Aces Go Places 5: The Terracotta Hit

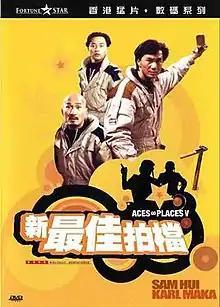
DVD cover

Aces Go Places 5: The Terracotta Hit is a 1989 Hong Kong action comedy film directed by Lau Kar-leung with action choreography by Lau Kar-wing. This is the fifth installment in the "Aces Go Places" film series. It was released in the United States as Mad Mission 5: The Terracotta Hit. It is the last one to feature the same cast members, and the last to be produced by Cinema City before their shut down in 1991.